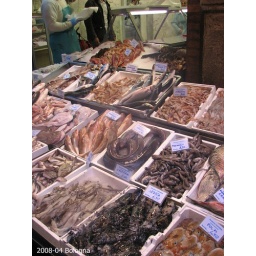
Bologna - open fish market stand in the market south of Piazza Maggiore